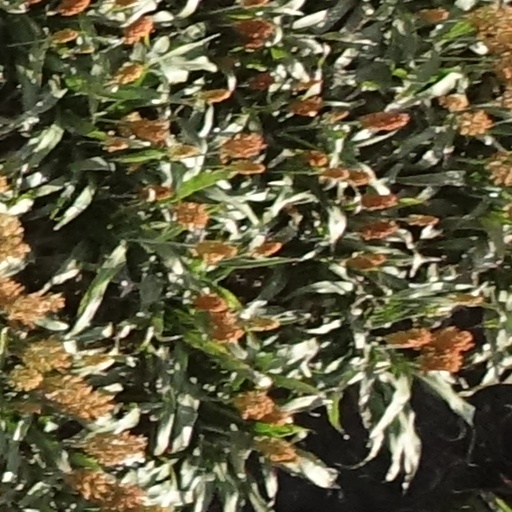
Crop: sorghum